The Crowd Roars (1932 film)

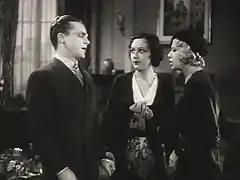
James Cagney, Ann Dvorak and Joan Blondell

The Crowd Roars is a 1932 American pre-Code drama film directed by Howard Hawks starring James Cagney and featuring Joan Blondell, Ann Dvorak, Eric Linden, Guy Kibbee, and Frank McHugh. A film of the same name was made in 1938 with a different story, starring Robert Taylor.